Li Yunze

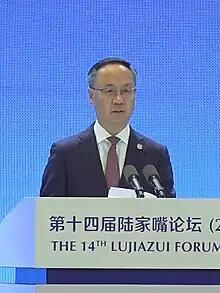
Li Yunze in 2023

Li Yunze (born September 1970) is a Chinese state banker and politician currently serving as the Director of the National Administration of Financial Regulation. He served as a vice governor of Sichuan from 2018 to 2023.